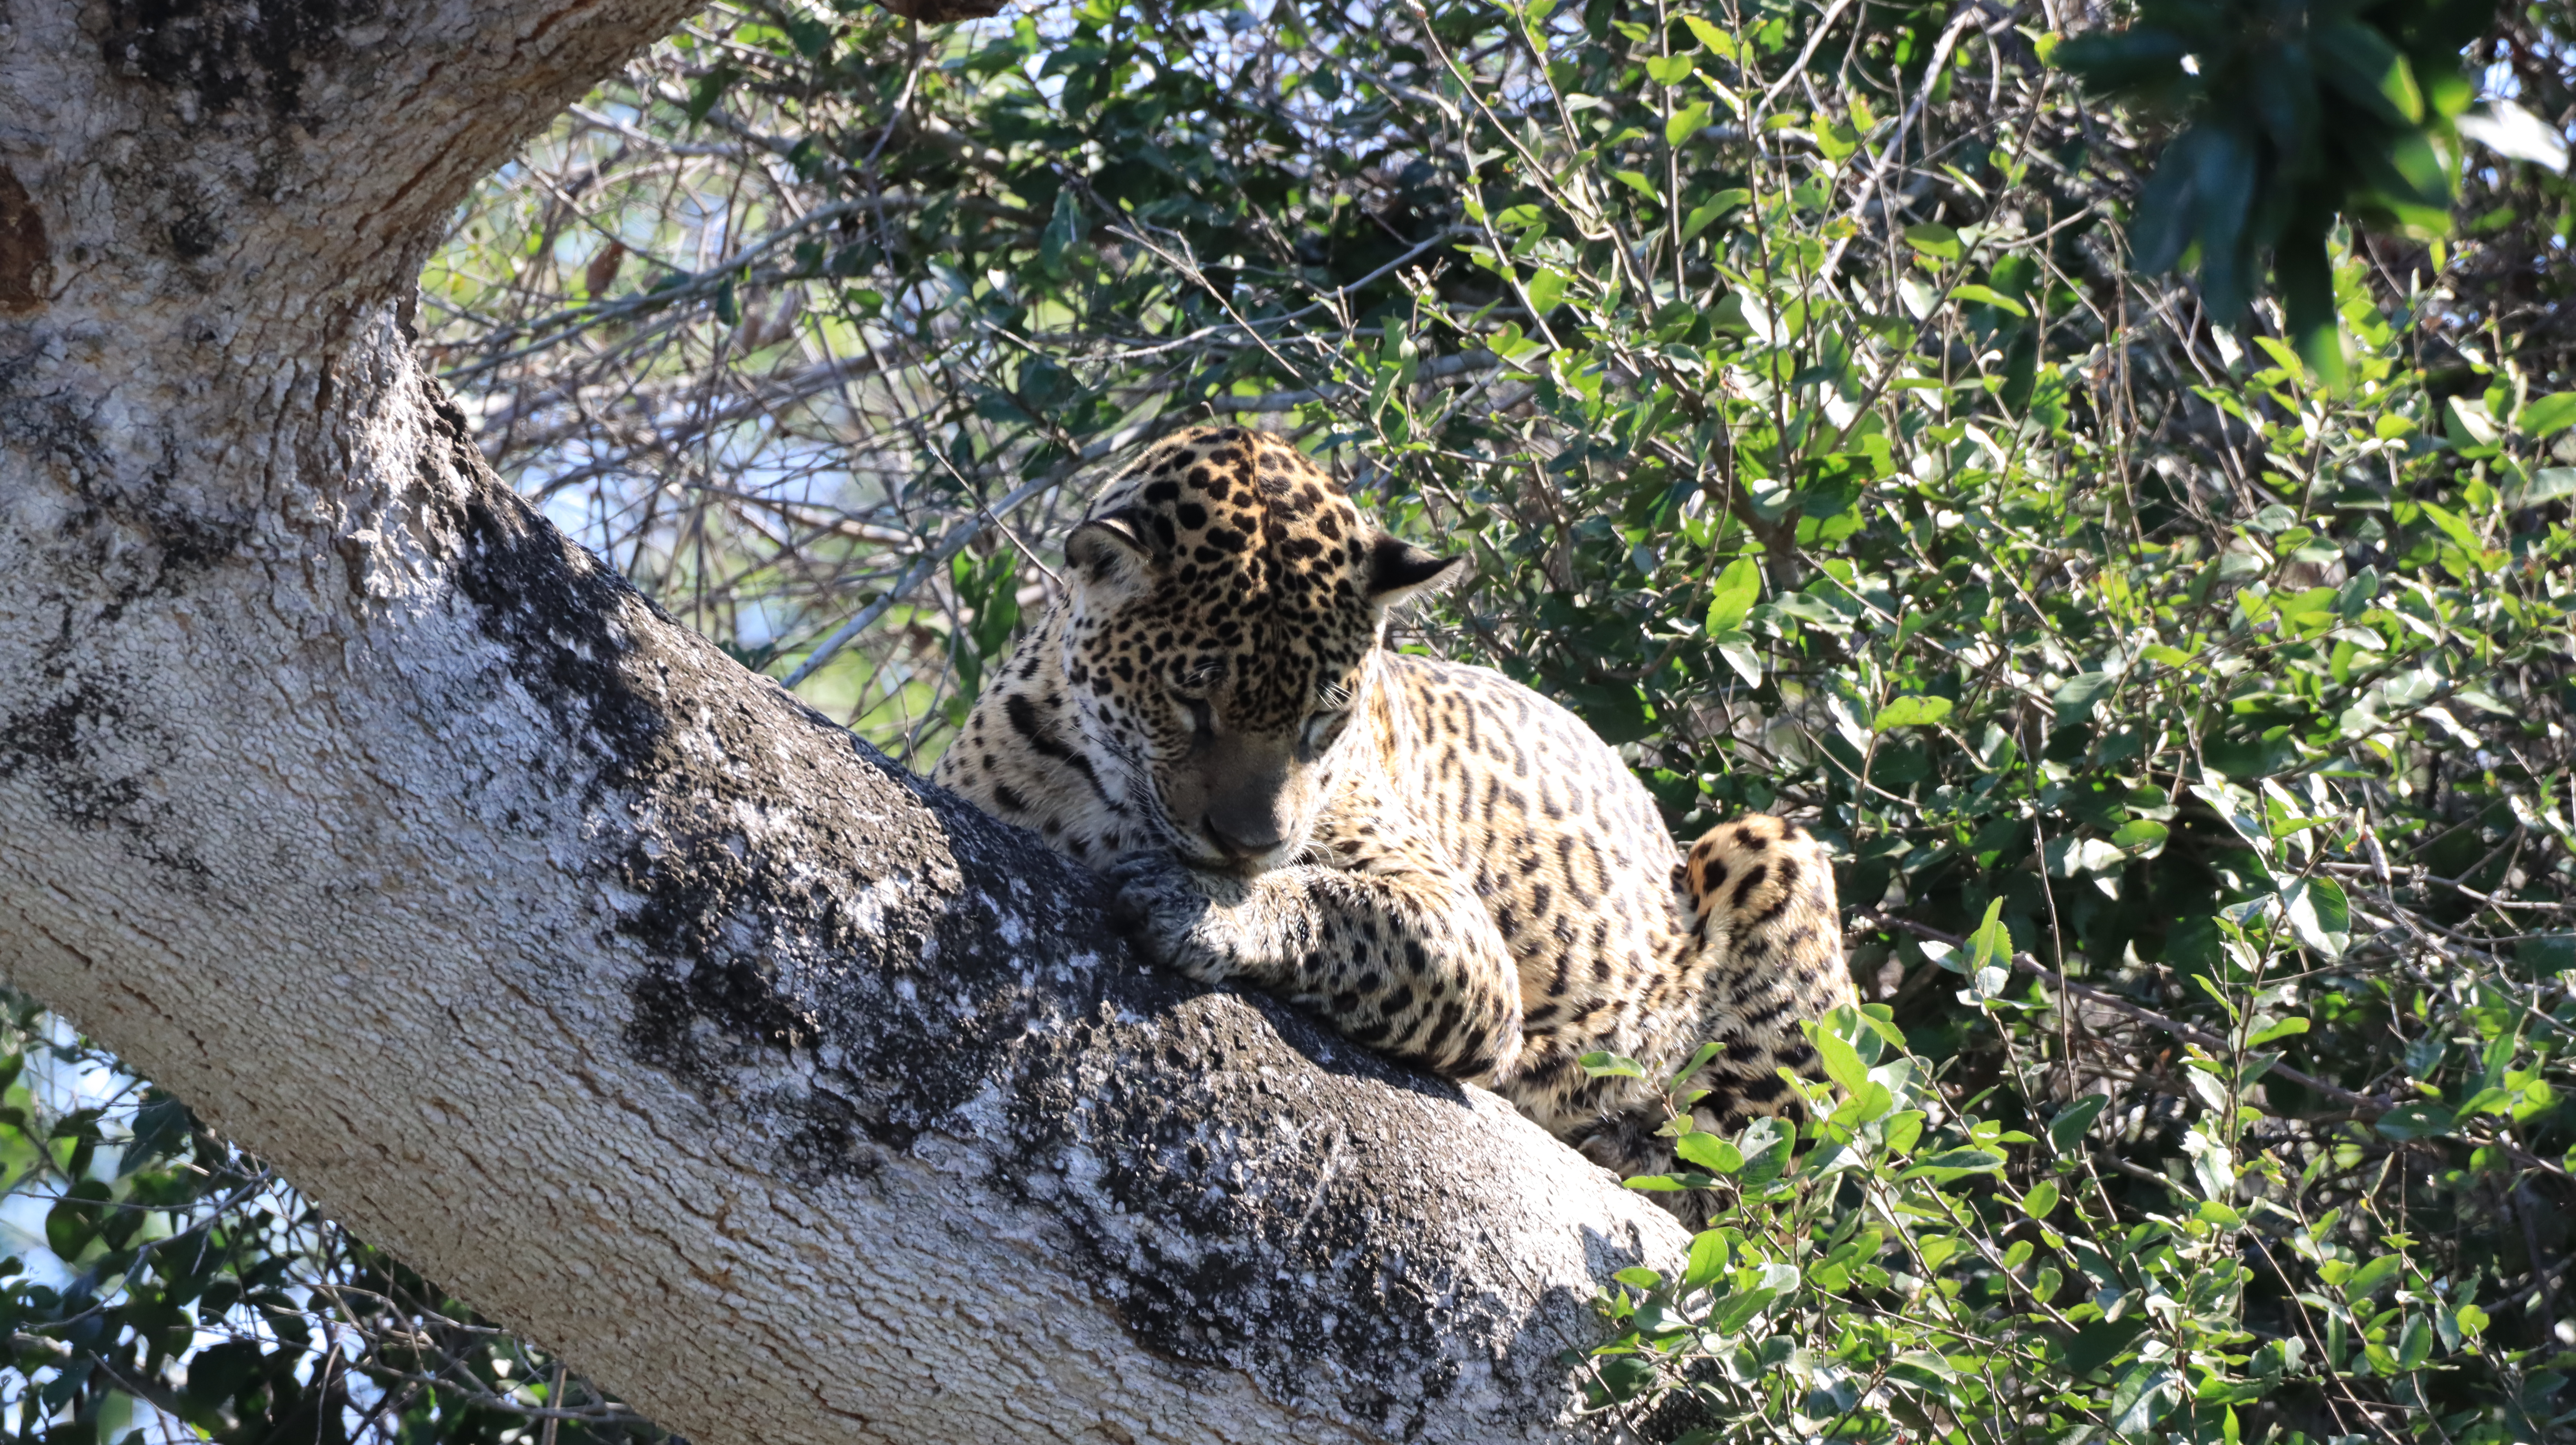
Jaguar: Medrosa